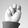
ASL letter: N